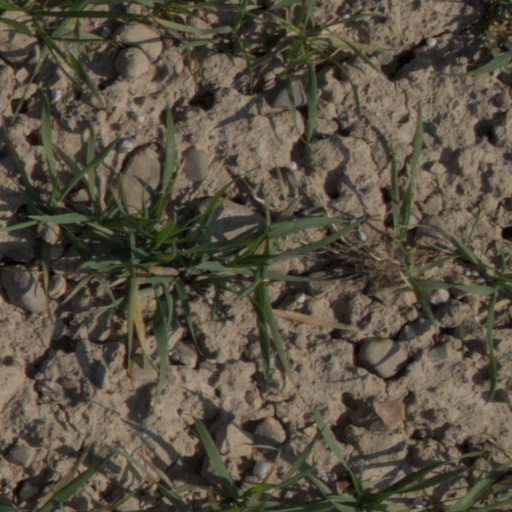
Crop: wheat